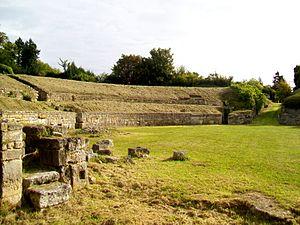
Les gradins nord
Augustomagus était une cité gallo-romaine située à l'emplacement de l'actuelle ville de Senlis. D'importants vestiges de cette cité subsistent encore.
Les arènes de Senlis, édifiées au Iᵉʳ siècle ap. J.-C., sont un petit édifice de spectacle gallo-romain de forme ellipsoïdale et de type semi-creusé. Elles sont situées à Senlis et ont été redécouvertes en 1865. Acquises et déblayées par la Société d'histoire et d'archéologie de Senlis, elles appartiennent toujours à cette association et peuvent se visiter sous certaines conditions.
L'histoire sur le territoire de la future Picardie, créée à la fin du XVᵉ siècle, remonte au Paléolithique, époque où les hommes de la Préhistoire s'installèrent sur les terrasses alluviales de la vallée de la Somme. Elle se poursuivit au Néolithique, époque où l'on se sédentarisa et cultiva la terre. À l'âge du fer, les Celtes vinrent s'installer dans cette région puis ce fut la conquête romaine et l'entrée de ce territoire dans l'histoire écrite. Avec les invasions barbares du Vᵉ siècle, une nouvelle période commença, le Moyen Âge, mais ce n'est qu'à la fin du XIᵉ siècle que le mot « Picard » apparut pour la première fois dans un texte : Guillaume le Picard mourut au cours de la Première croisade, en 1098. « Picard » désigna des hommes avant de désigner un territoire. Au XIIIᵉ siècle, il y avait une « nation picarde » à l'Université de Paris.